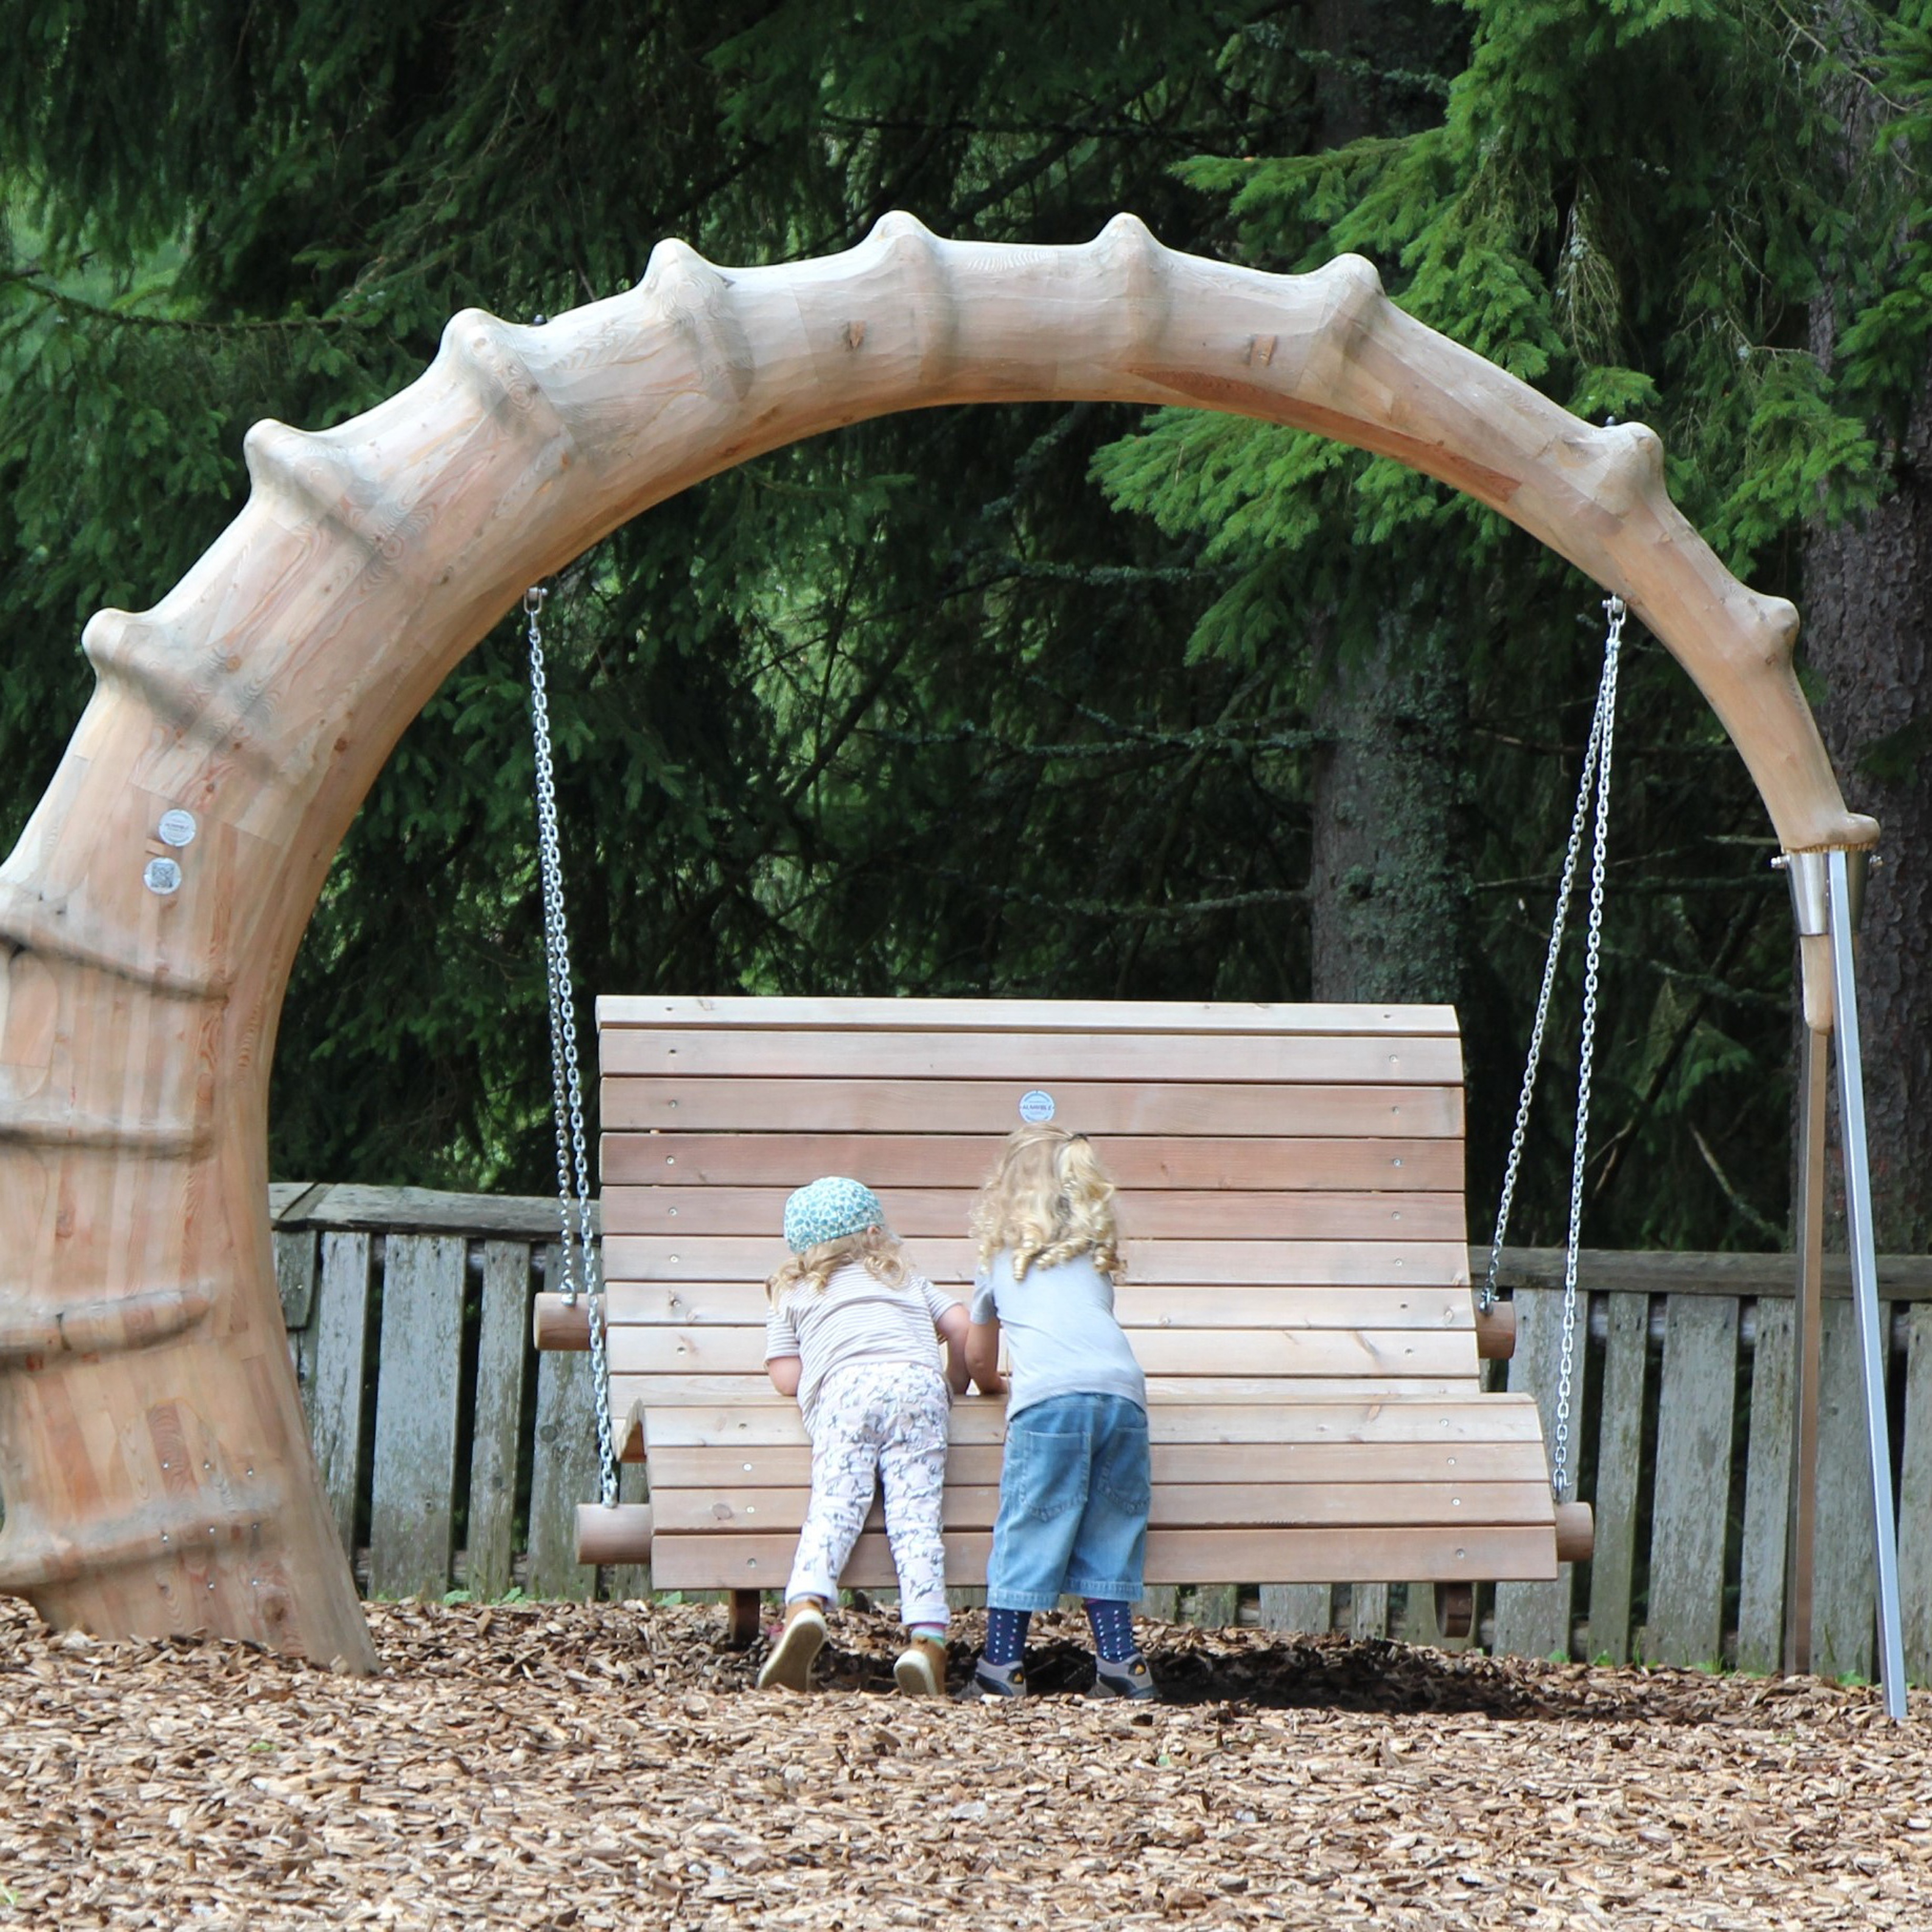
nature, wood, girl, play, arch, backyard, child, movement, leisure, swing, children, fun, happy, playground, blond, out, more, dear, game device, children's playground, play outside, swing device, outdoor structure, outdoor play equipment